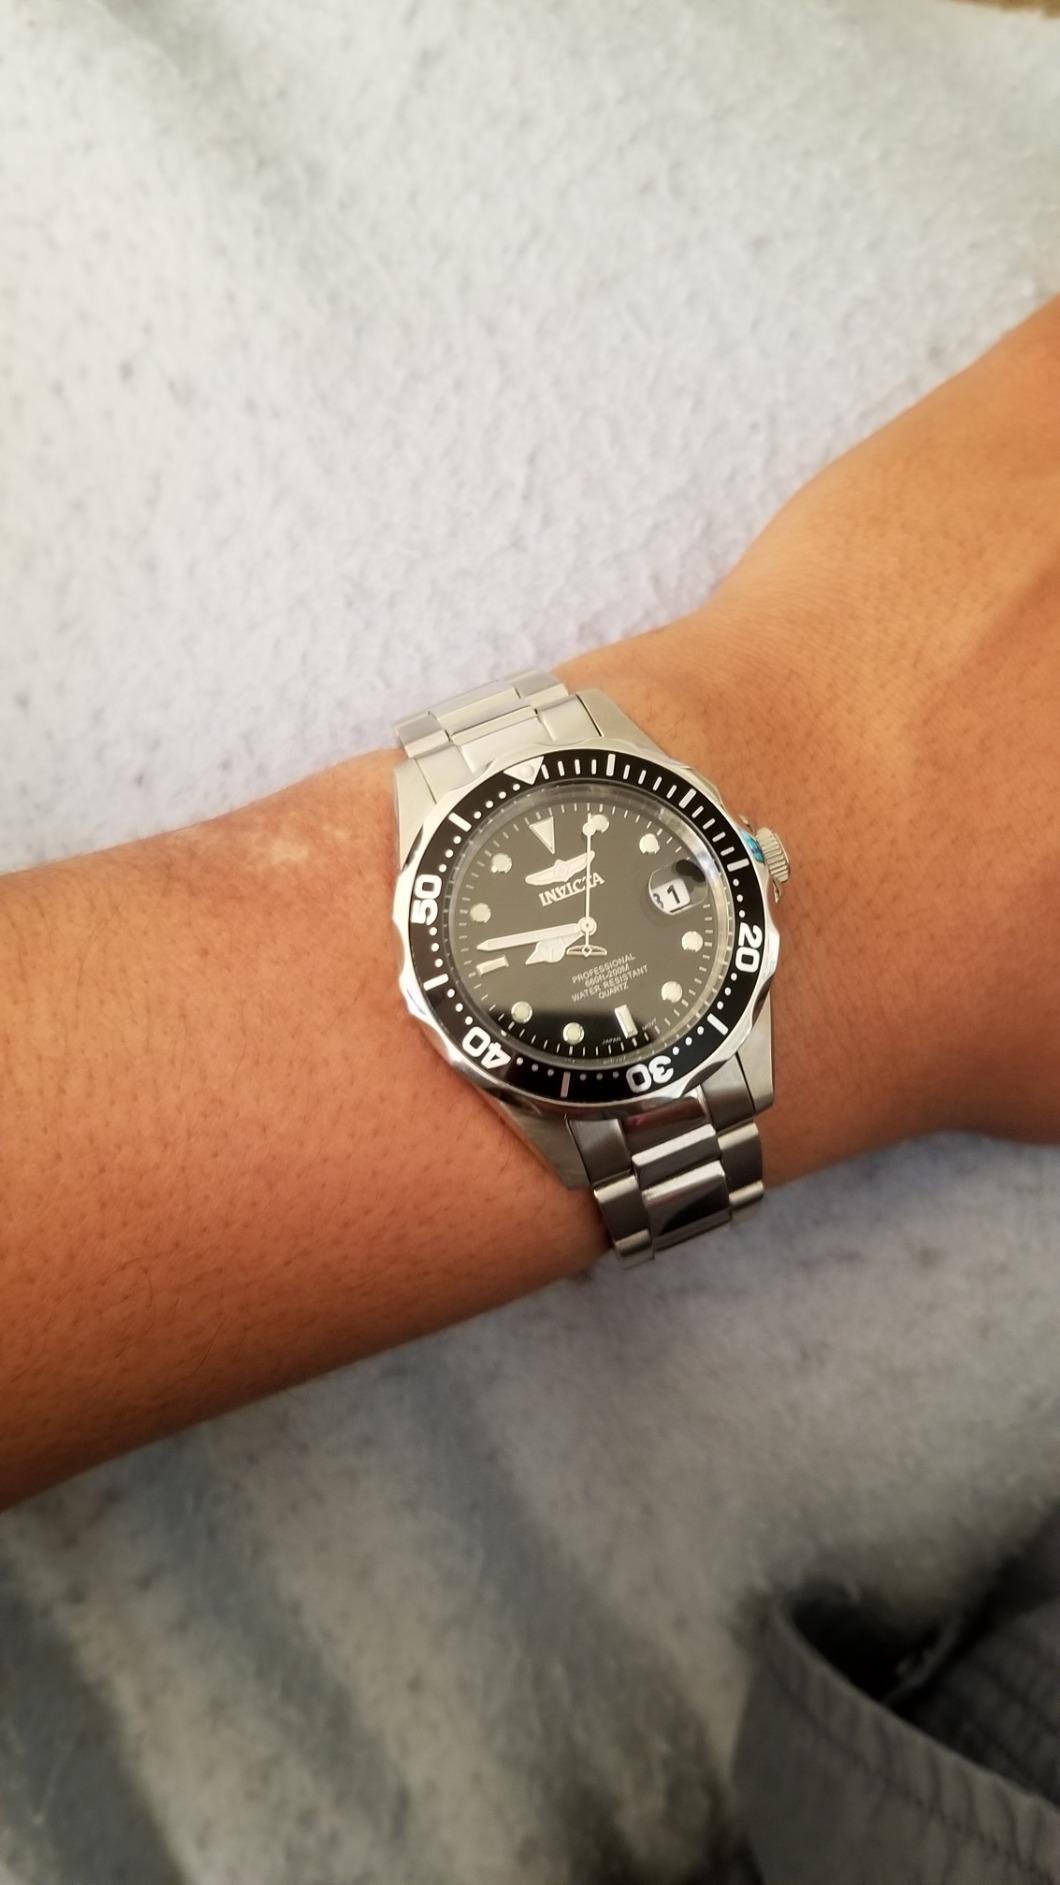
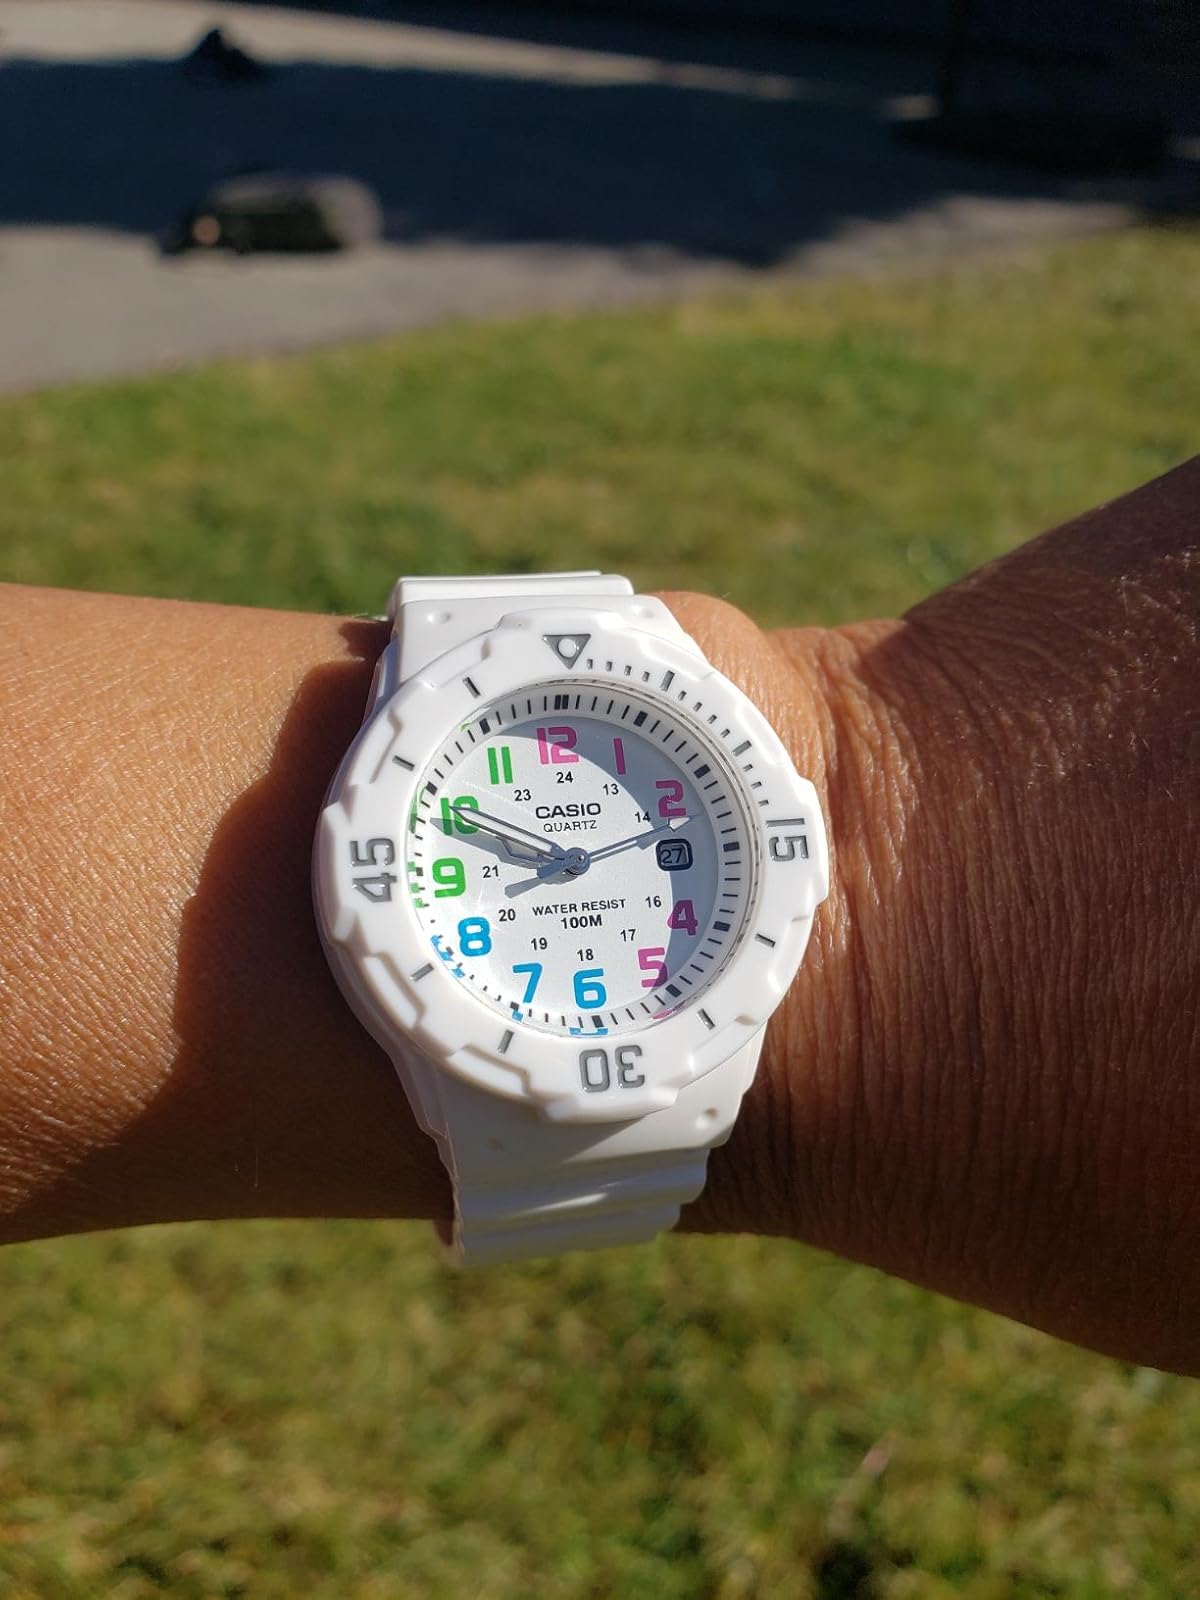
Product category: accessories_watch
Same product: no